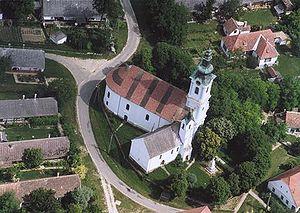
Nagyszékely est un village et une commune du comitat de Tolna en Hongrie.